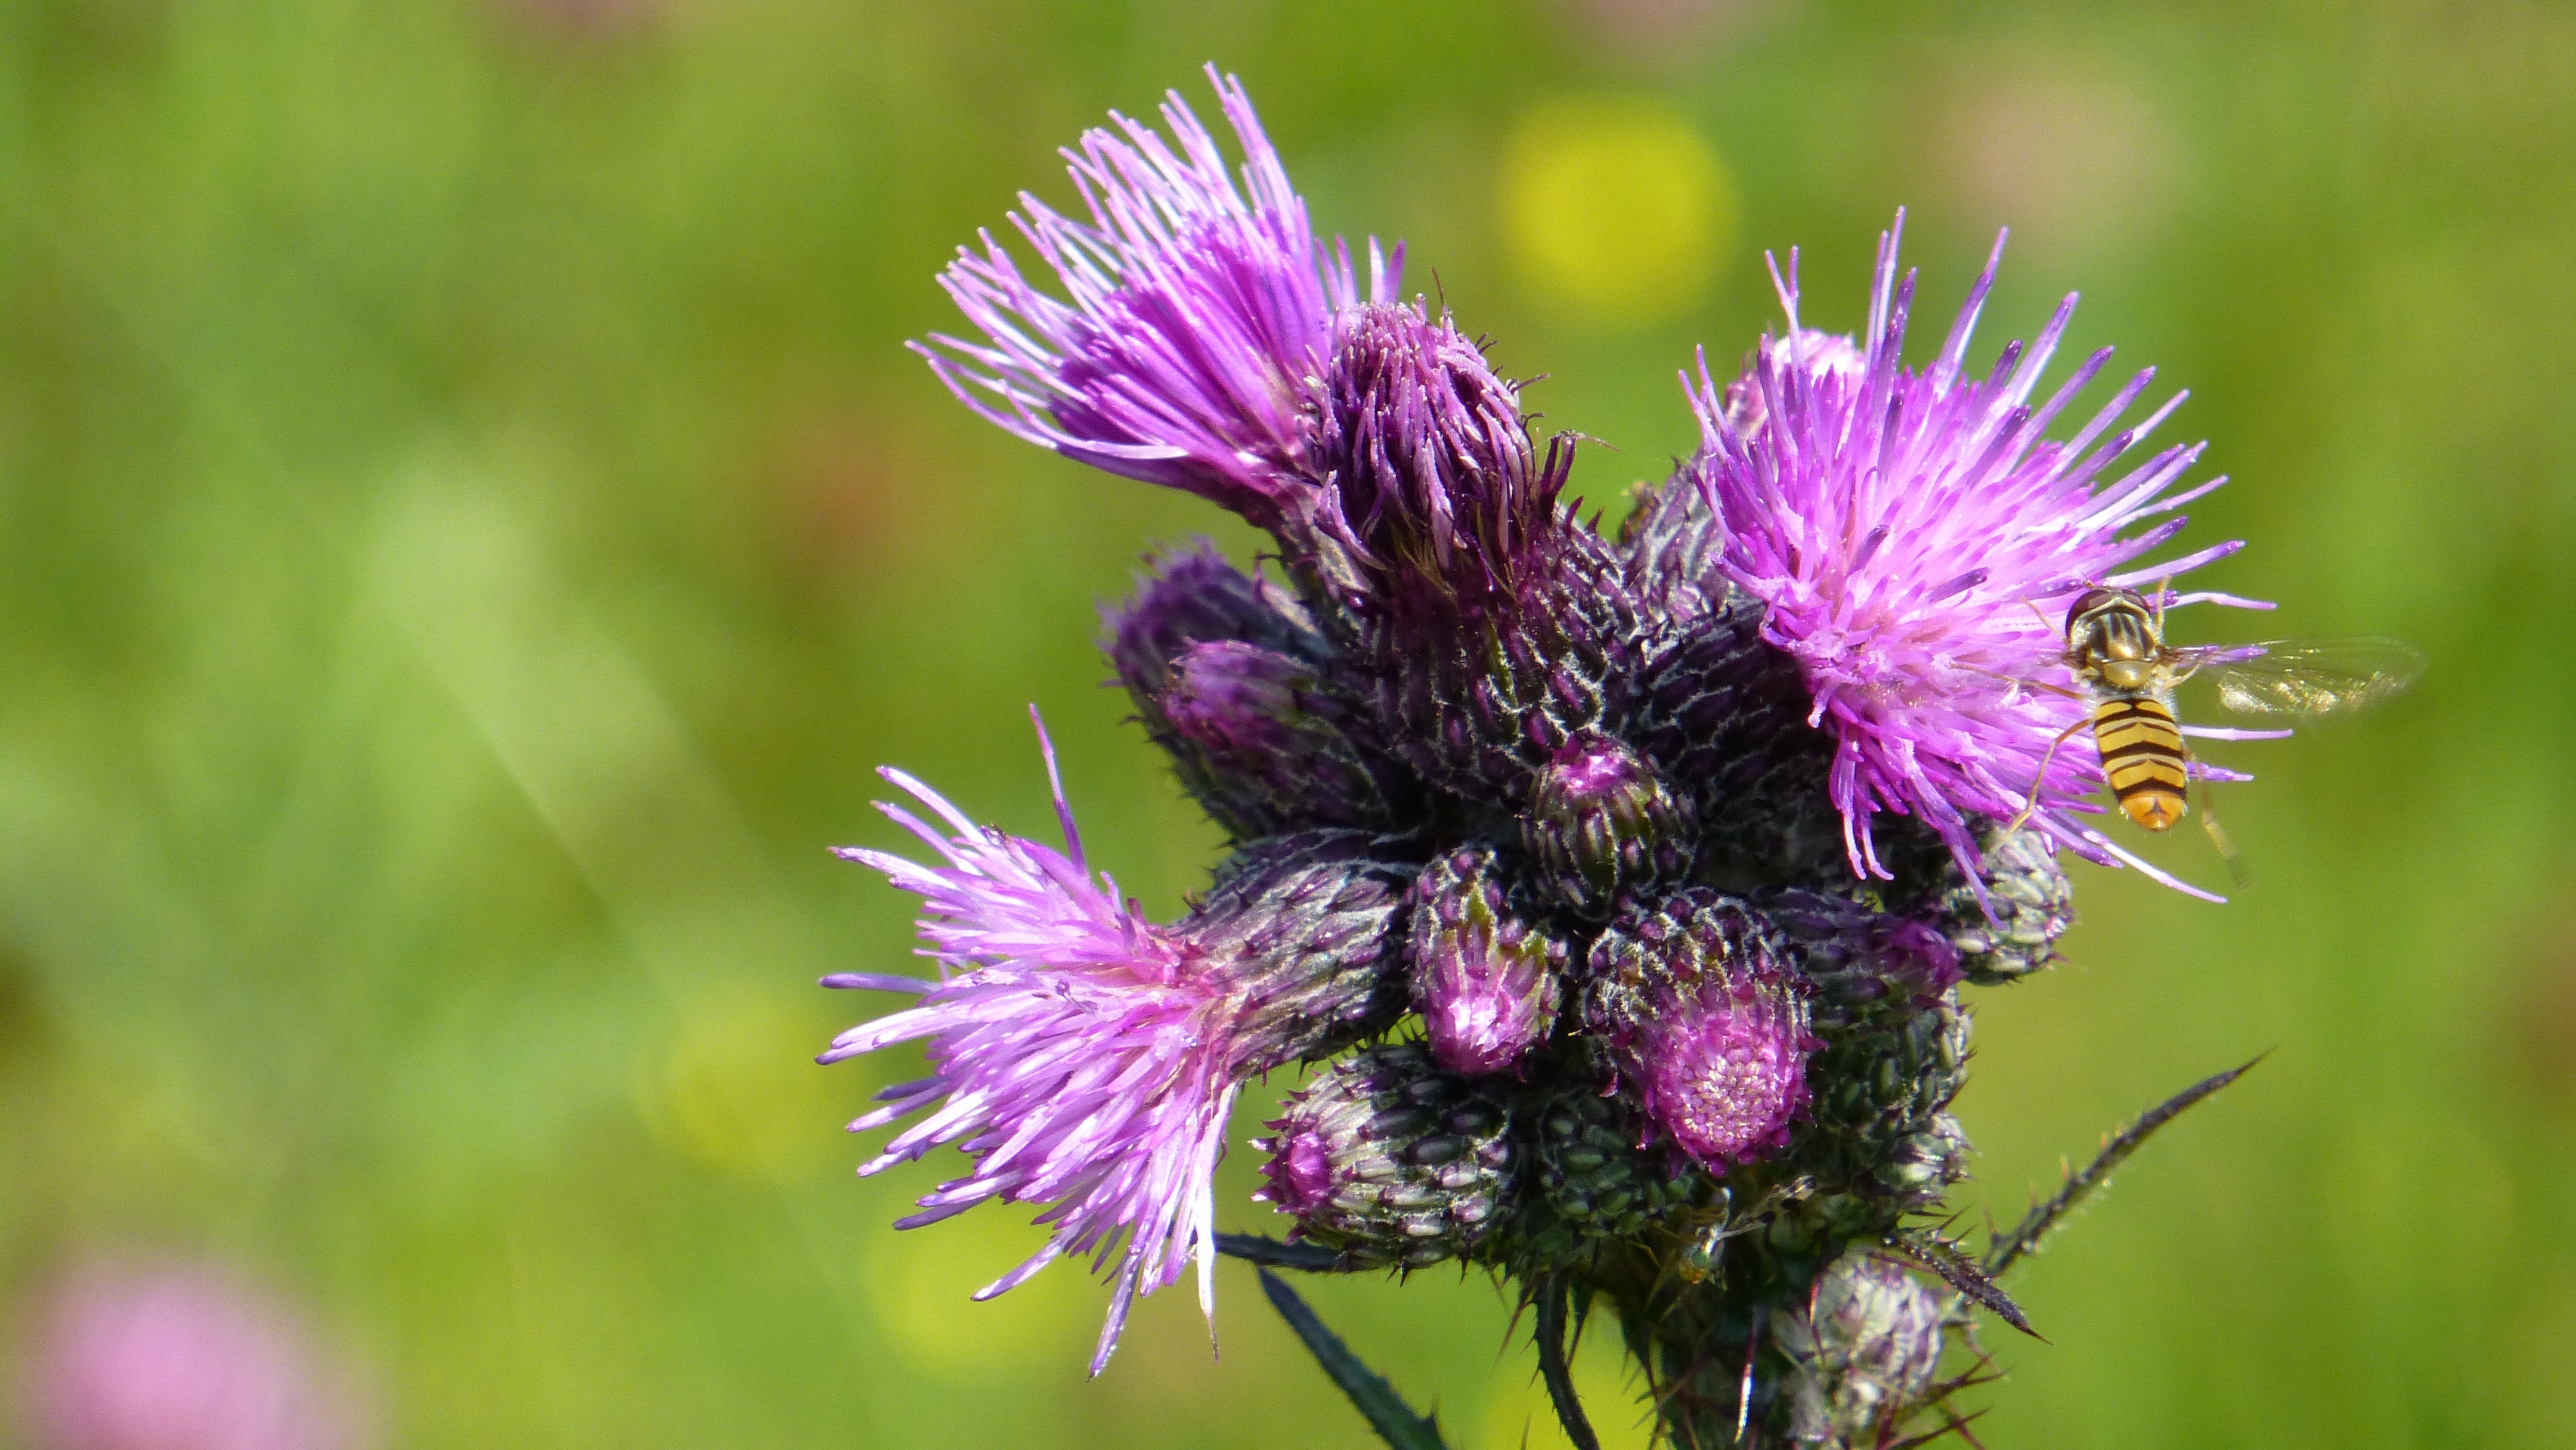
nature, plant, meadow, flower, petal, fly, summer, herb, botany, flora, wildflower, flowers, close up, thistle, nectar, macro photography, flowering plant, daisy family, silybum, land plant, jasione montana